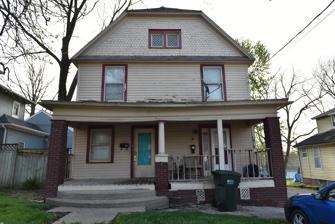
Building: Thomas J. Conover House
Country: United States of America
Year built: 1910
Historic house in Iowa, United States United States historic place Thomas J. Conover House U.S. National Register of Historic Places Show map of Iowa Show map of the United States Location 1010 N. Market St. Oskaloosa, Iowa Coordinates 41°18′14″N 92°38′42″W / 41.30389°N 92.64500°W / 41.30389; -92.64500 Area less than one acre Built 1910 Architectural style Colonial Revival MPS Quaker Testimony in Oskaloosa MPS NRHP reference No. 96000342 Added to NRHP March 28, 1996 The Thomas J. Conover House is a historic residence located in Oskaloosa, Iowa , United States.  Thomas J. Conover was a farmer who retired to town as a widower about 1910.  He and his daughter Casa Mae Conover, lived here together while she worked at William Penn College .  Between 1925 and 1951 she was a teacher of religious education, assistant registrar, secretary to the president, and the registrar.  Single women who worked for the college rarely owned their own home.  This suggests the difference in pay between men and women at the institution, even as it espoused gender equality. Casa had to live with her father and care for him in his old-age.  Their Colonial Revival house was built about 1910.  It is a two-story, frame, single-family dwelling that features a gable -end facade roof with hip-on-gable roof embellishment, fishscale shingles on the gable end, and a full-length front porch.  It is the Casa Mae Conover's association with the school in the context of the Quaker testimony in Oskaloosa that makes this house historic. It was listed on the National Register of Historic Places in 1996. References